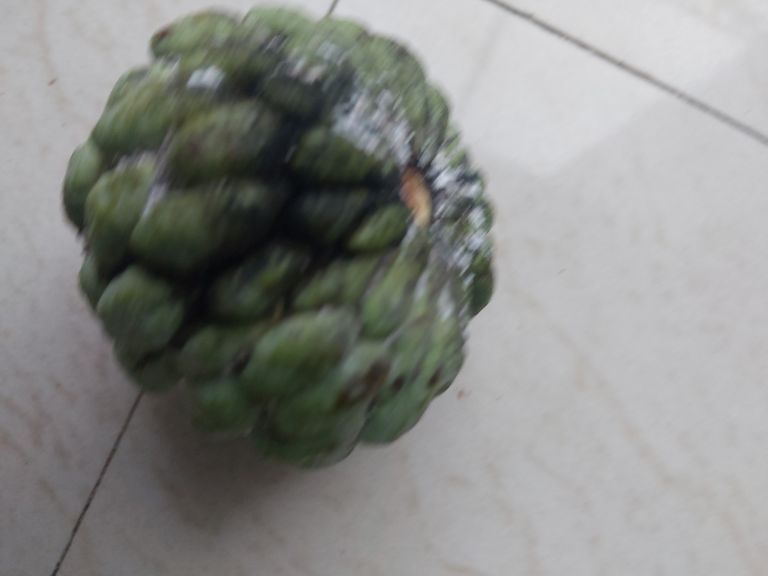
Disease label: Athracnose